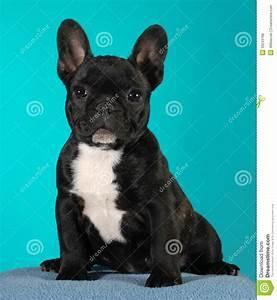
dog